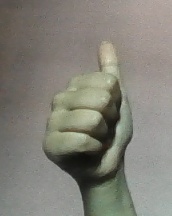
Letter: aleff